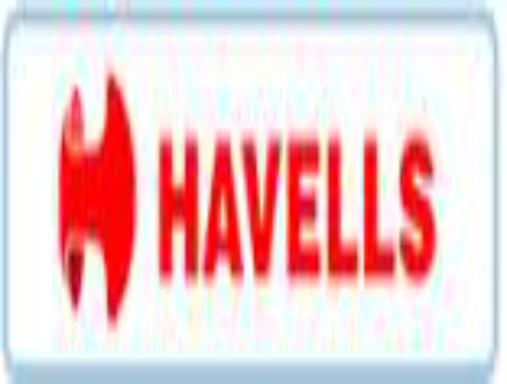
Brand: Havells
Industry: Others